Tamara Obrovac

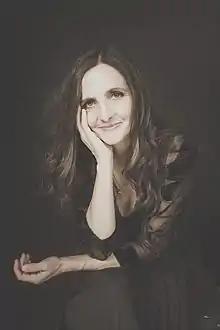
Tamara Obrovac 2016, photo by M. Milin

Tamara Obrovac (born 1962 in Pula), Croatian singer, composer, songwriter and flutist is one of the most impressive artists on the Croatian music scene, her main expression is ethnically inspired contemporary jazz influenced by the particular musical and dialect traditions of her homeland, the Croatian peninsula of Istria.